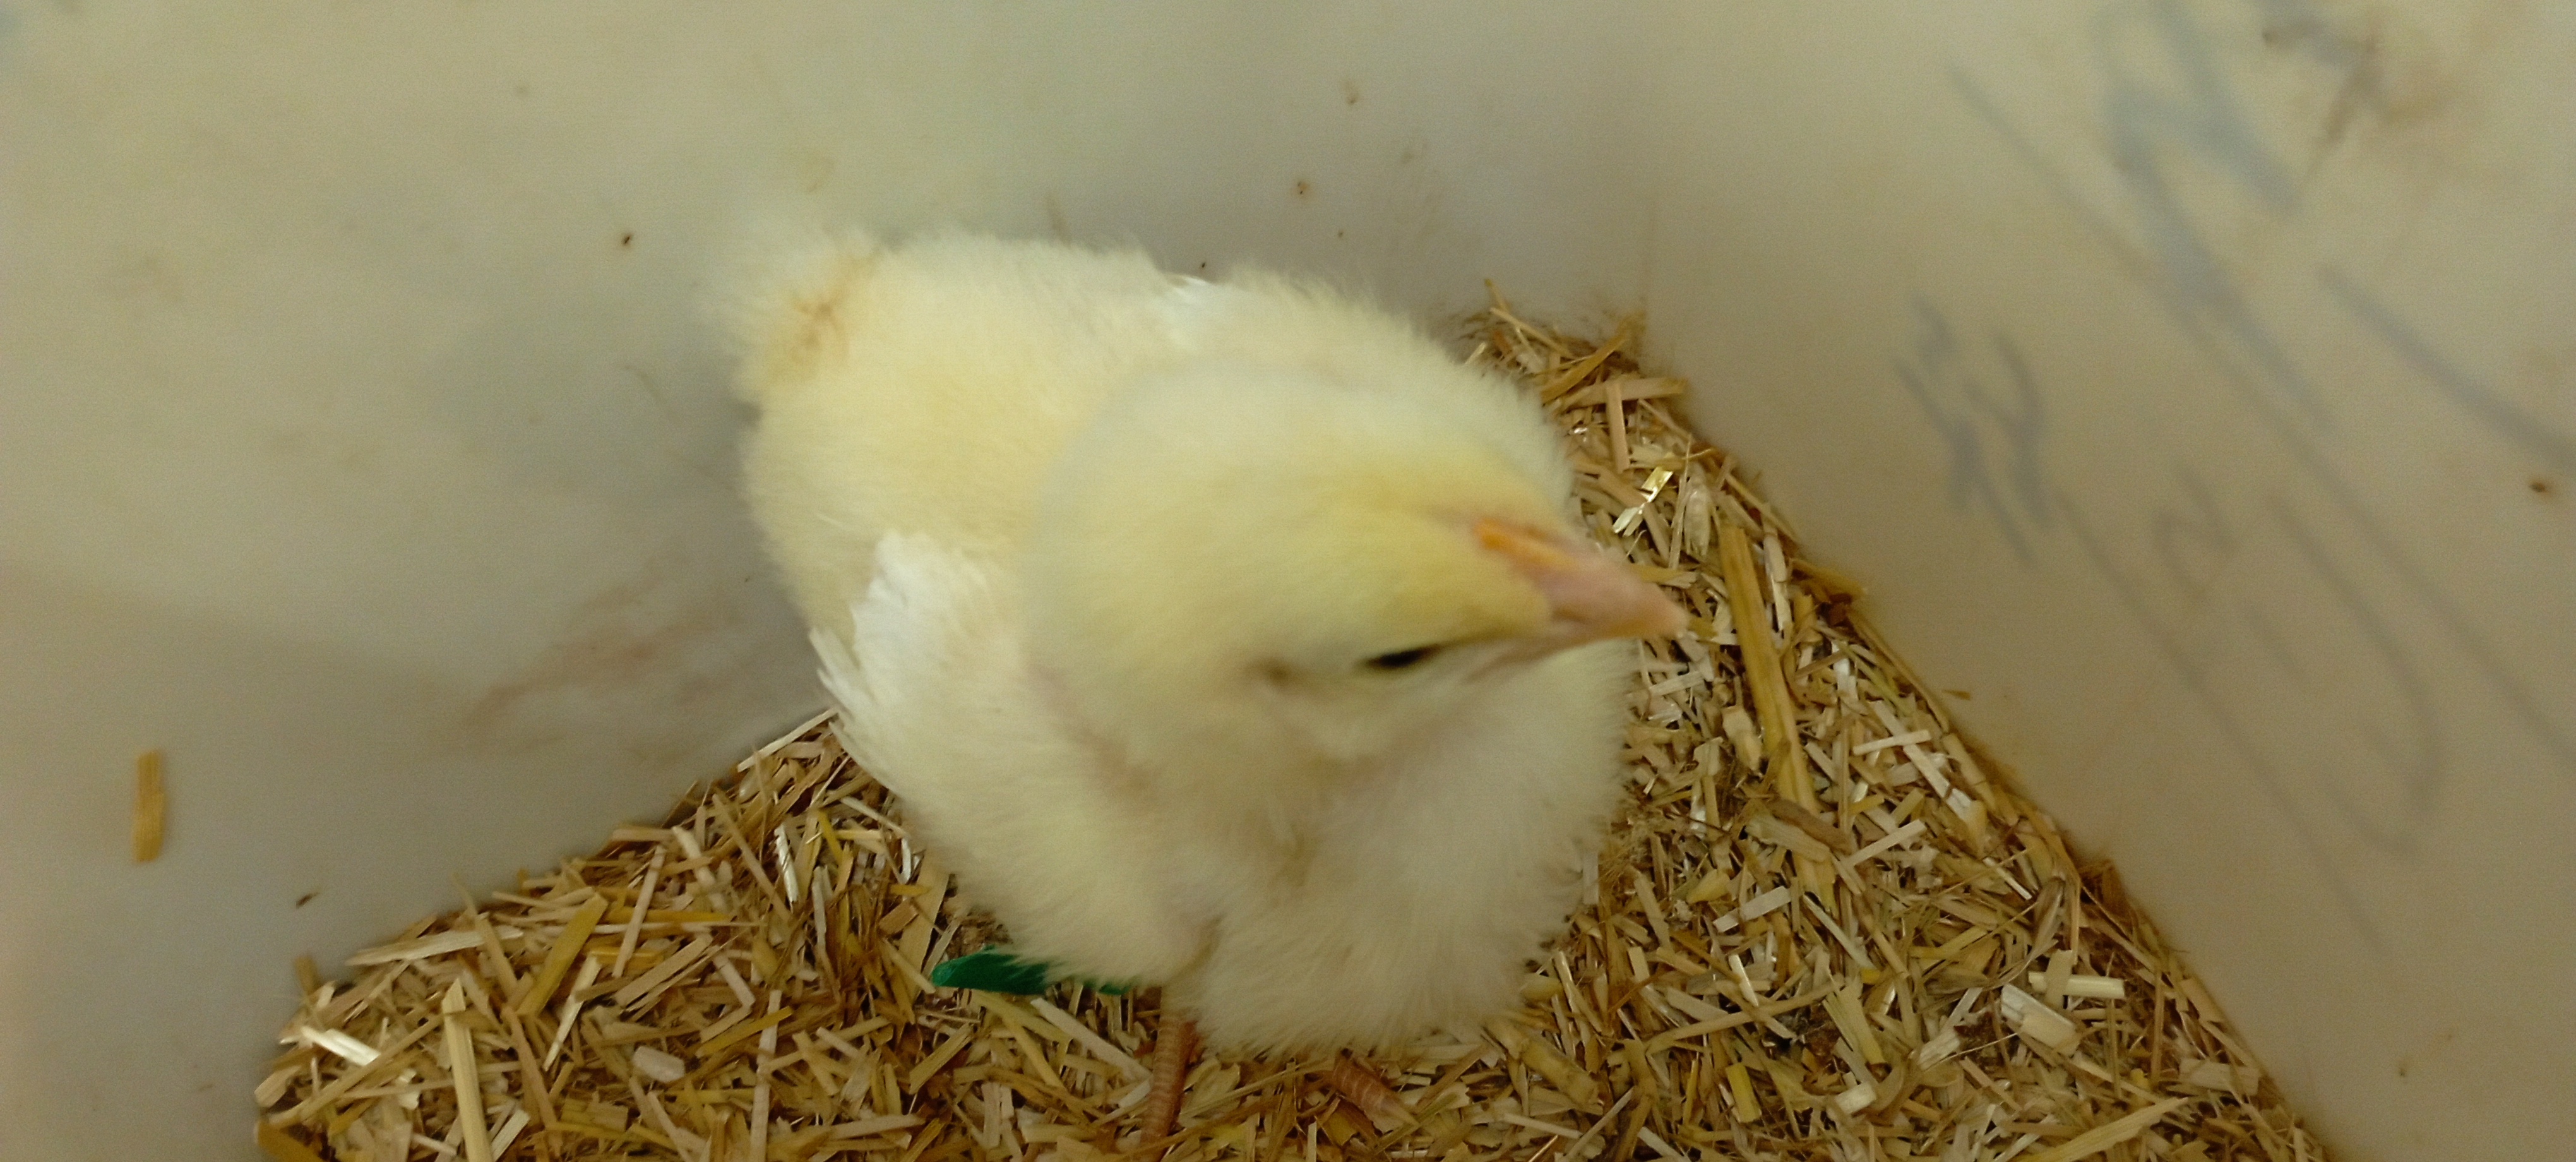
Weight: 227 g